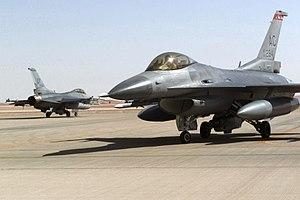
L’opération Southern Watch est une zone d'exclusion aérienne menée à la suite de la guerre du Golfe du 26 août 1992 au 19 mars 2003 par les États-Unis, le Royaume-Uni, l'Arabie saoudite et la France afin de contrôler l'espace aérien irakien au sud du 32ᵉ parallèle nord.